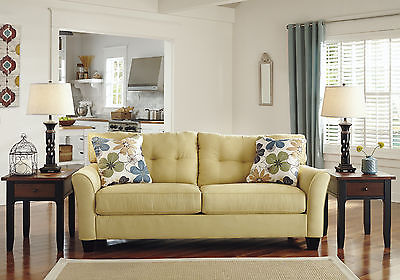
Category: sofa